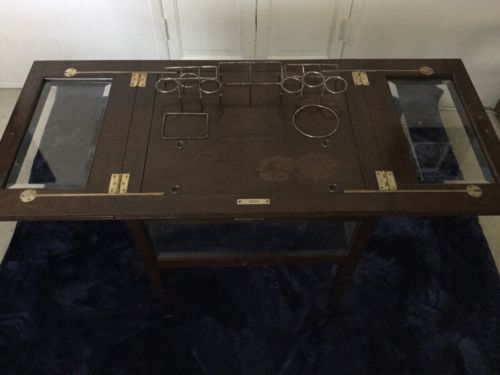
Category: cabinet